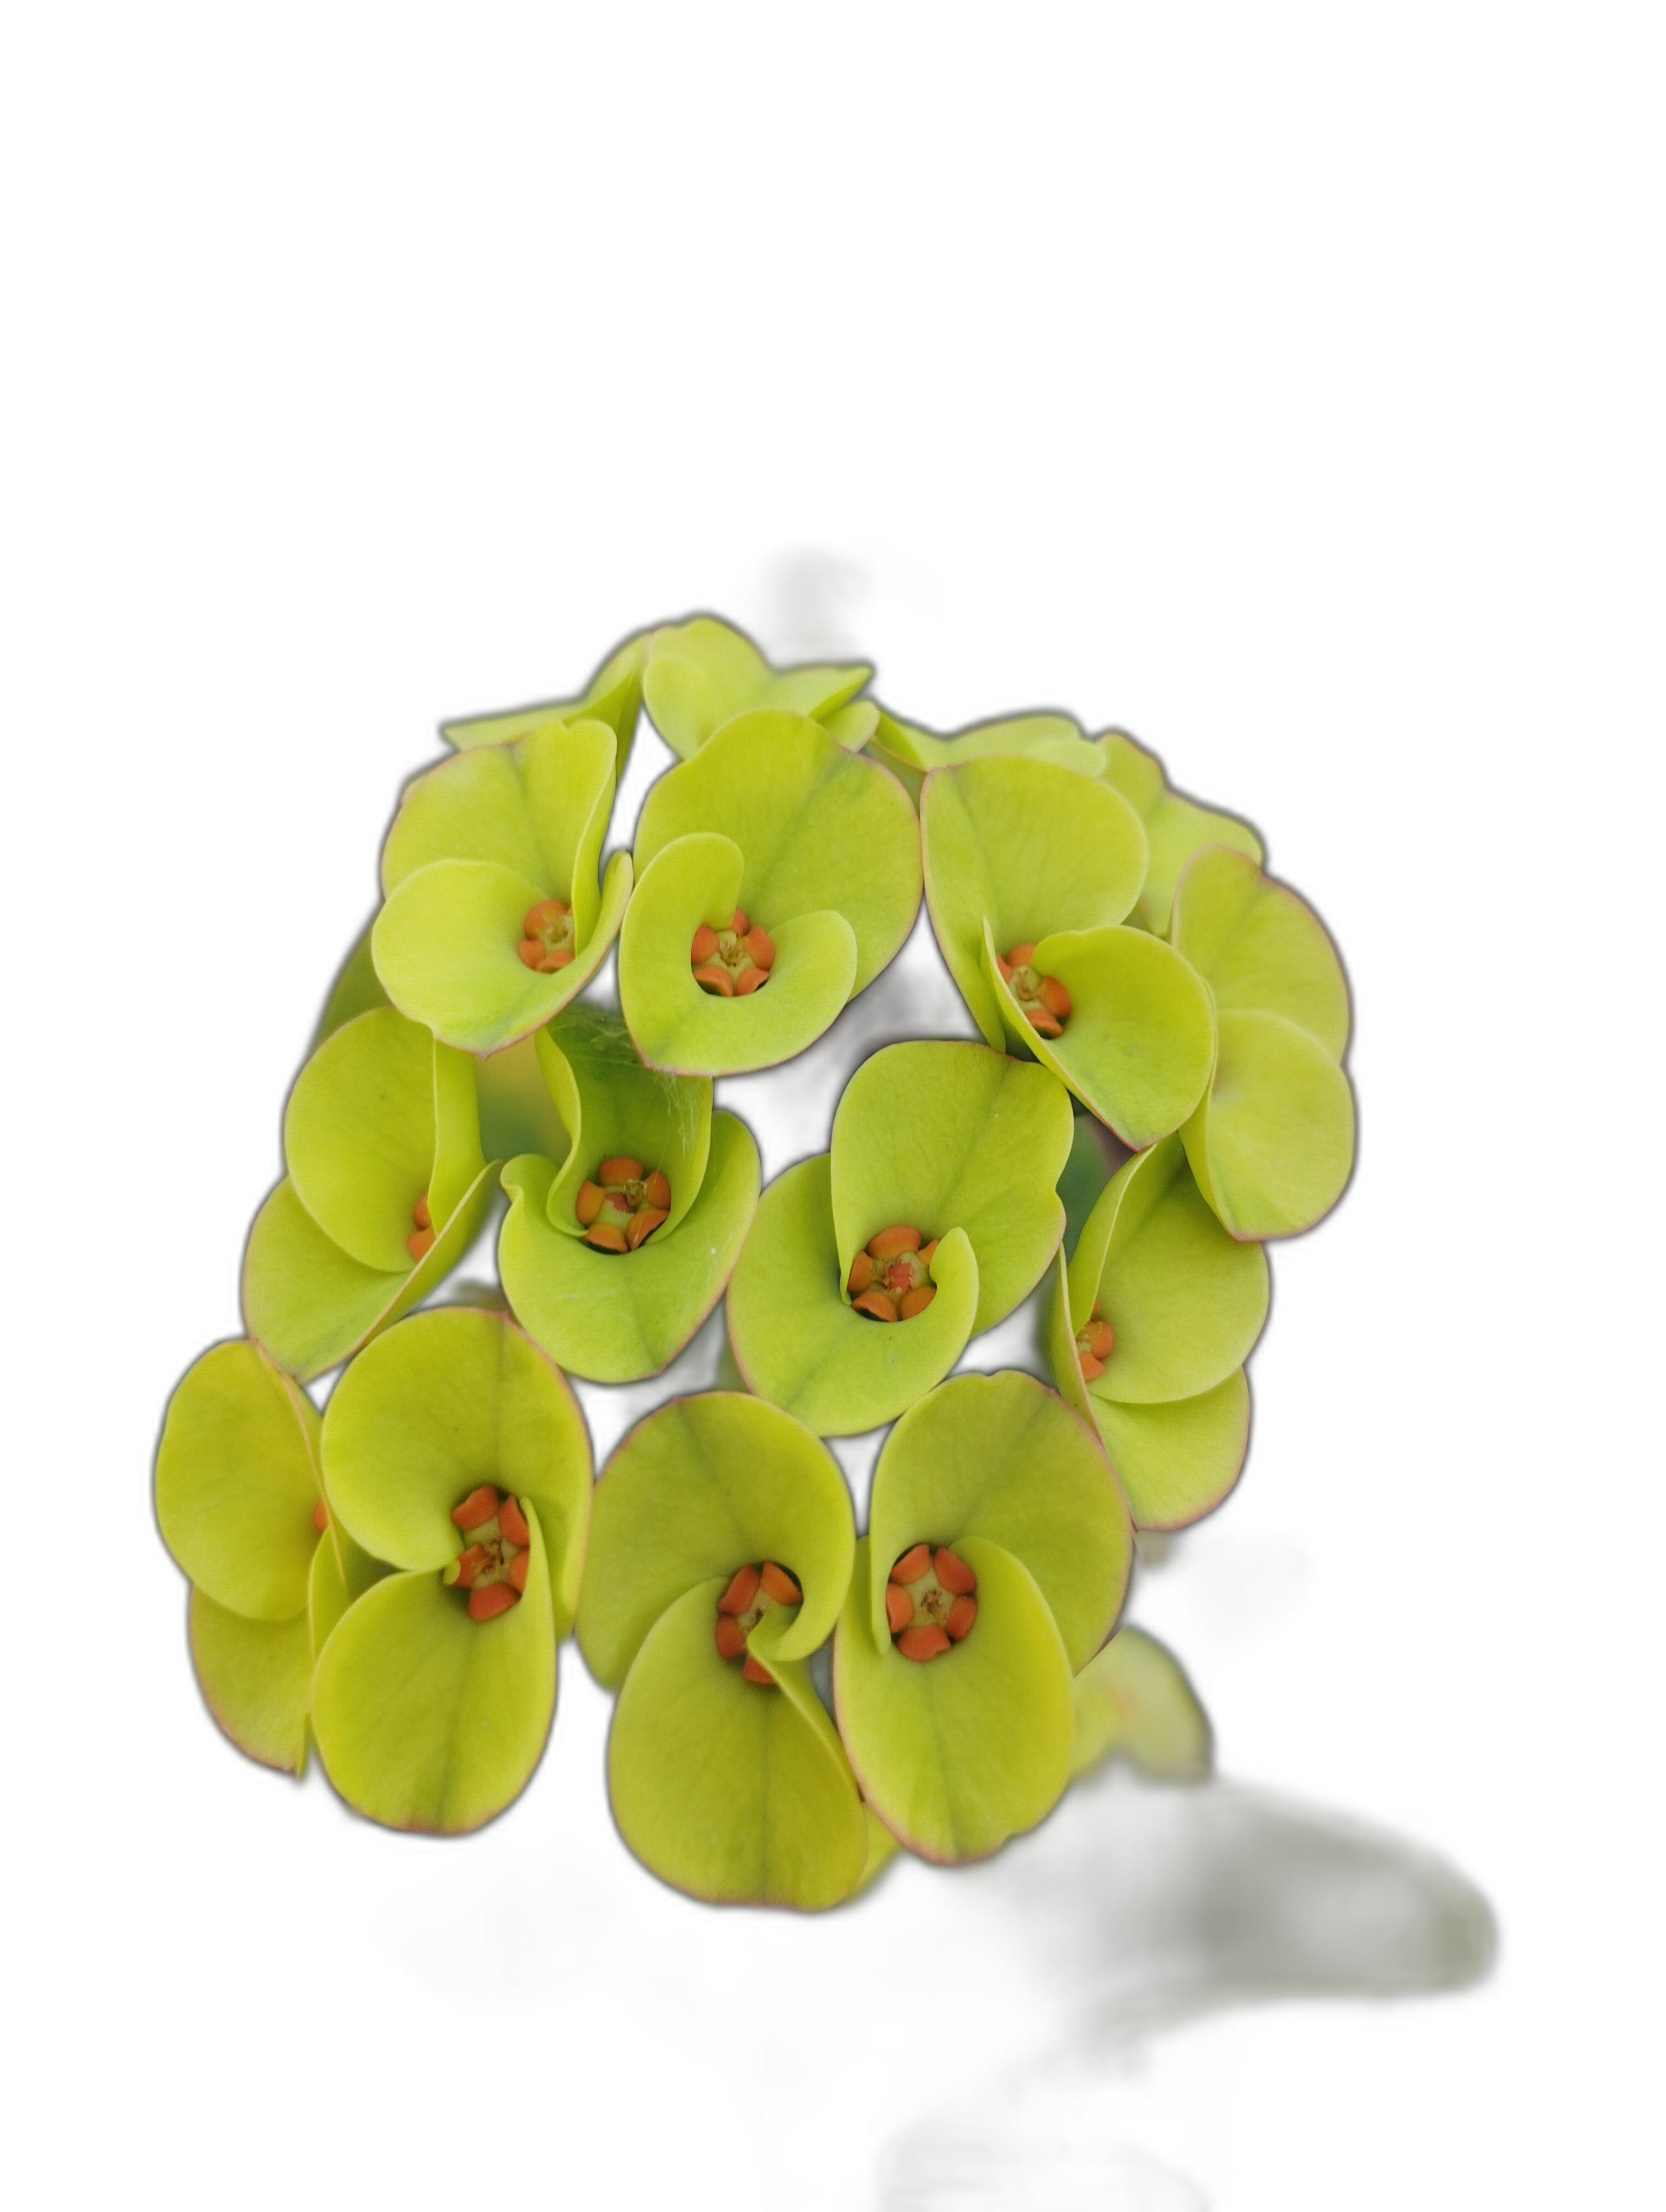
Label: Crown of thorns